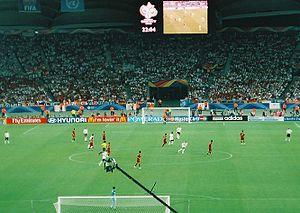
La Coupe du monde de football 2006 est la dix-huitième édition de la Coupe du monde de football et s'est déroulée du 9 juin au 9 juillet 2006 en Allemagne, qui a été choisie en juin 2000 pour l'organiser.